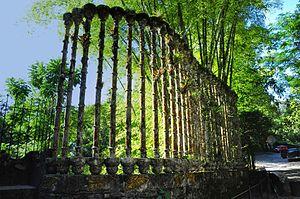
Las Pozas est un lieu-dit et jardin de sculptures tropical surréaliste de 32 hectares, créé entre 1962 et 1984 par le mécène surréaliste britannique Edward James près de la municipalité de Xilitla, dans la Sierra Madre occidentale, au Mexique.